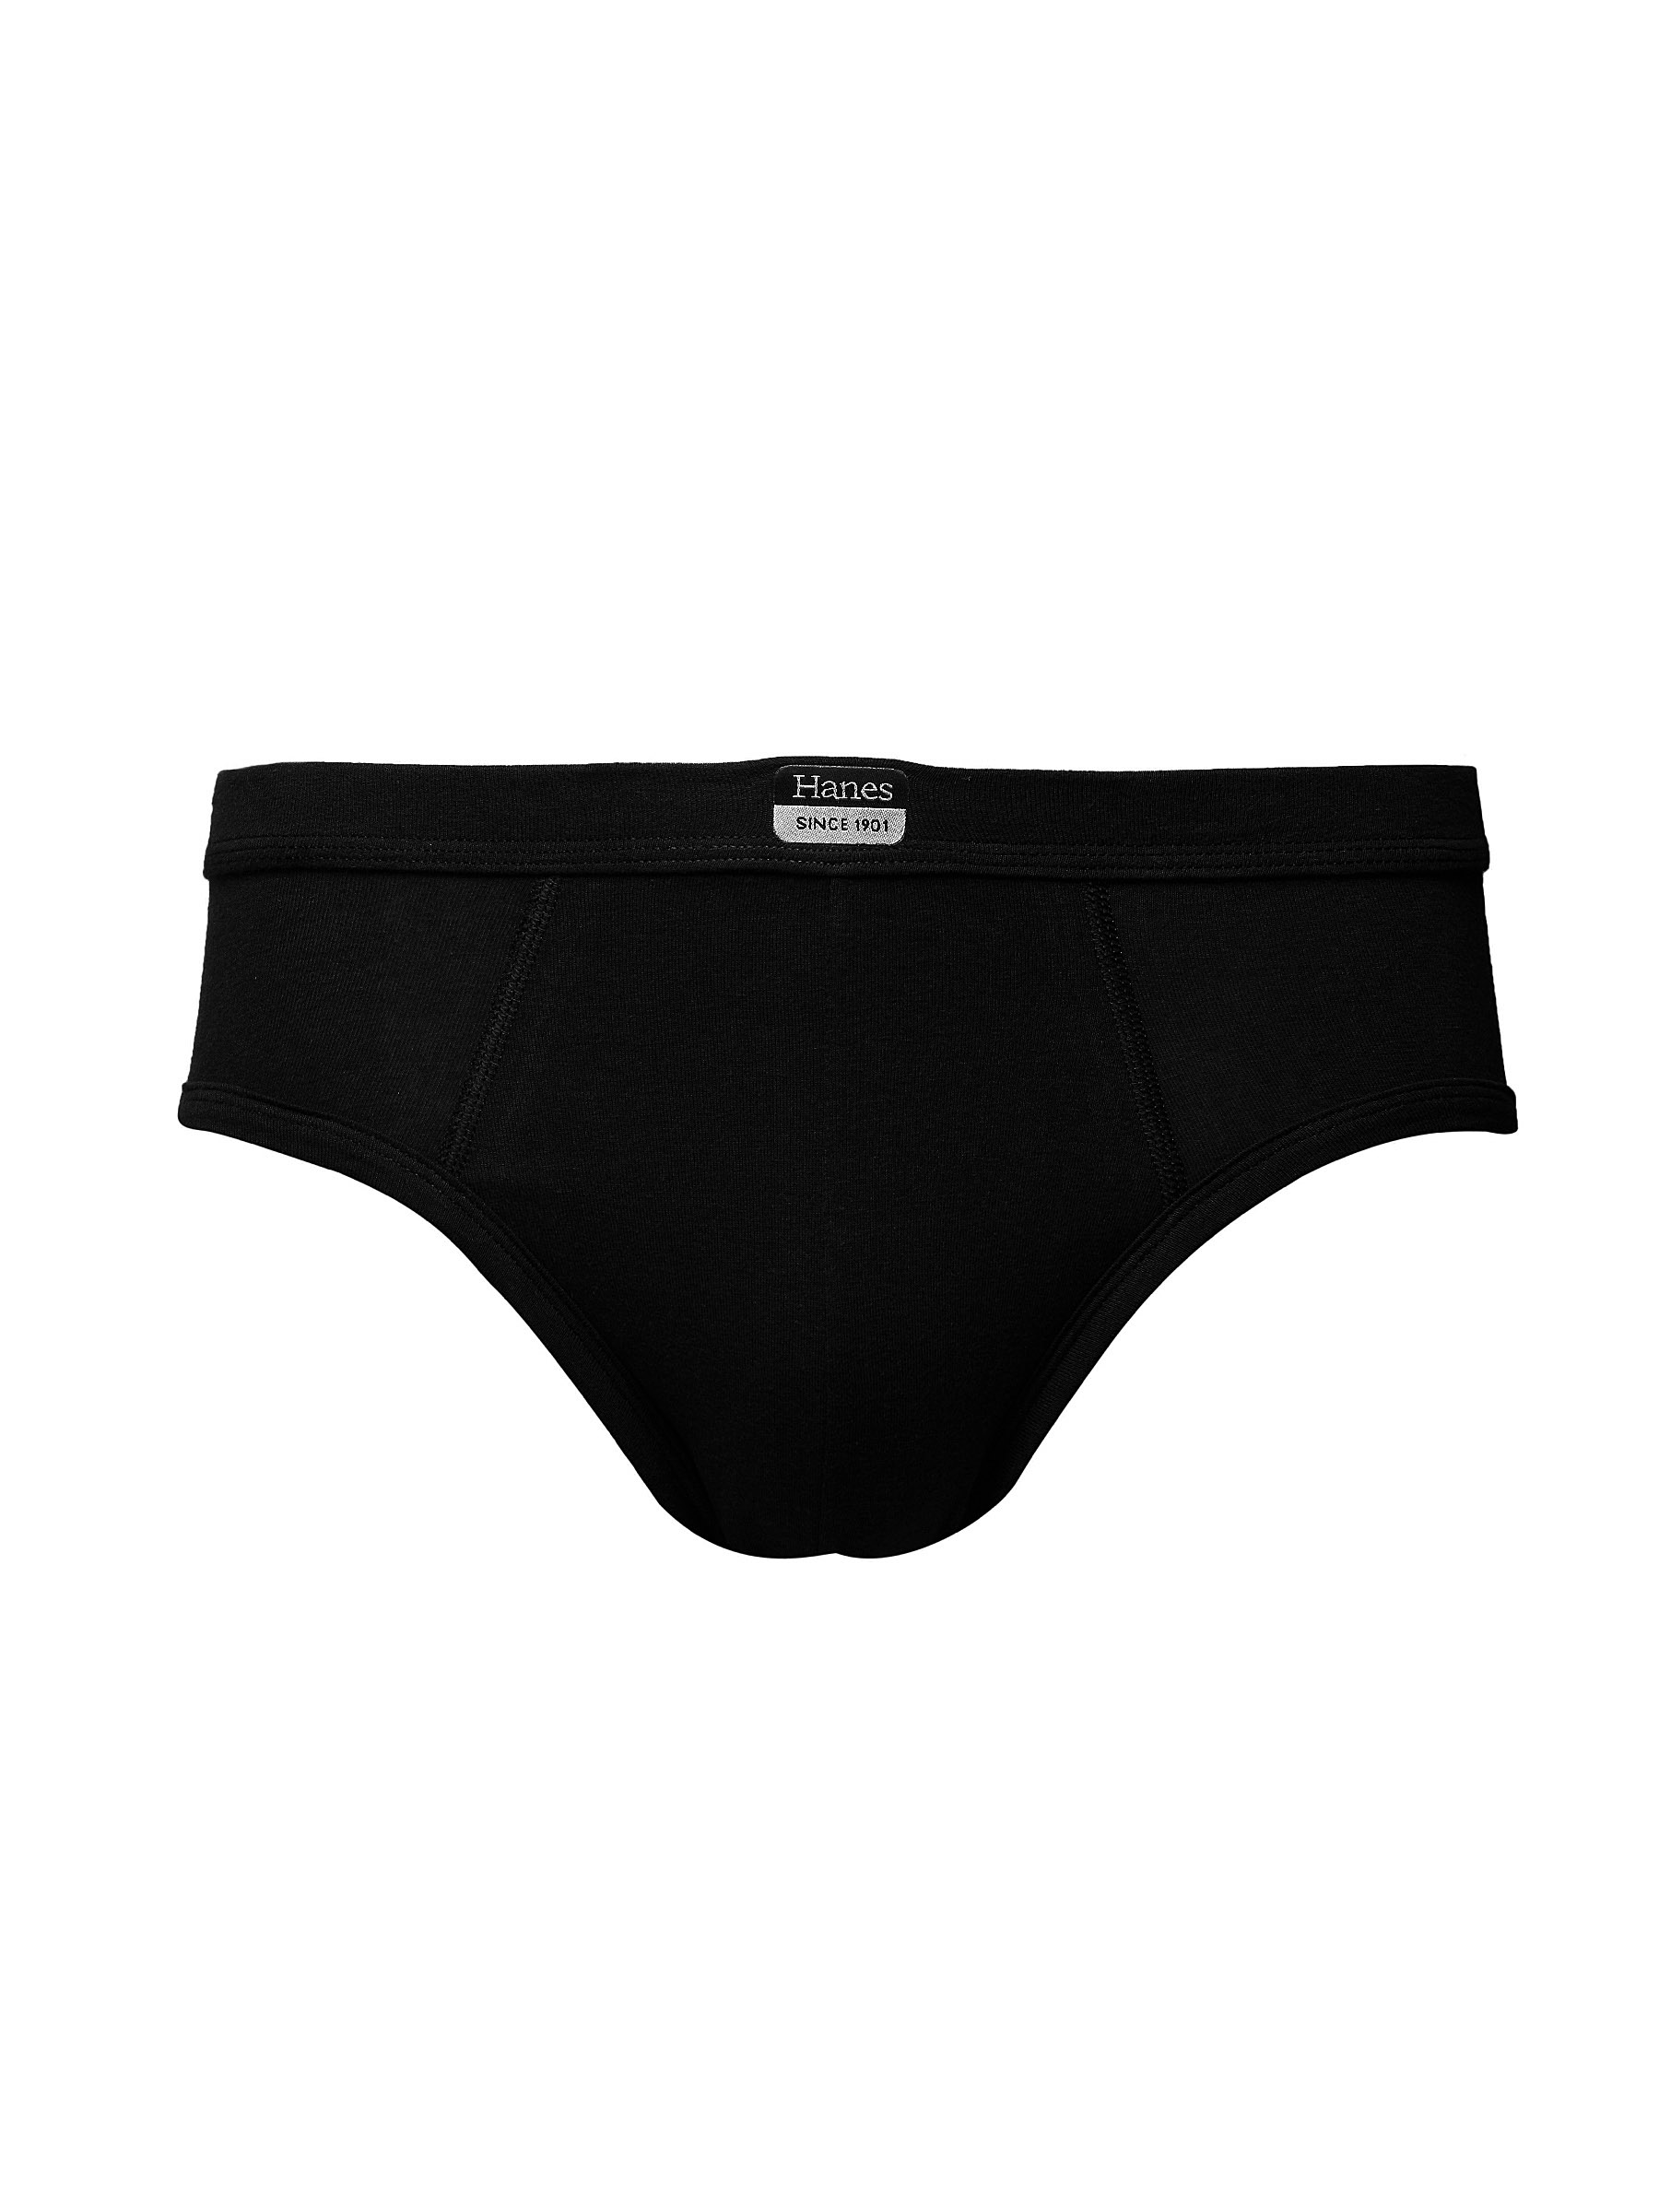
Hanes Men Black Ultimate Duo Dry Cotton Stretch Hip Briefs
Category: Apparel / Innerwear / Briefs
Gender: Men
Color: Black
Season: Summer 2016
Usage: Casual